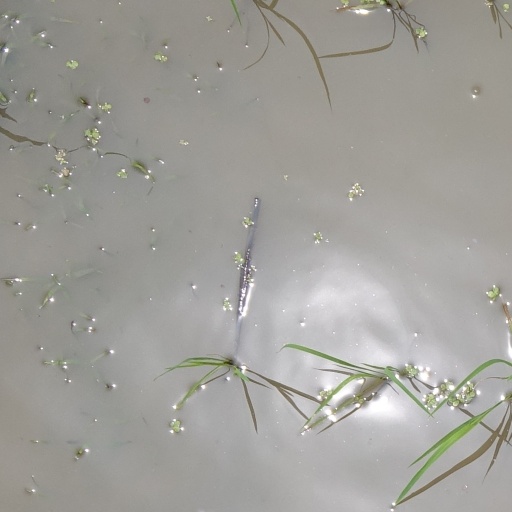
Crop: rice